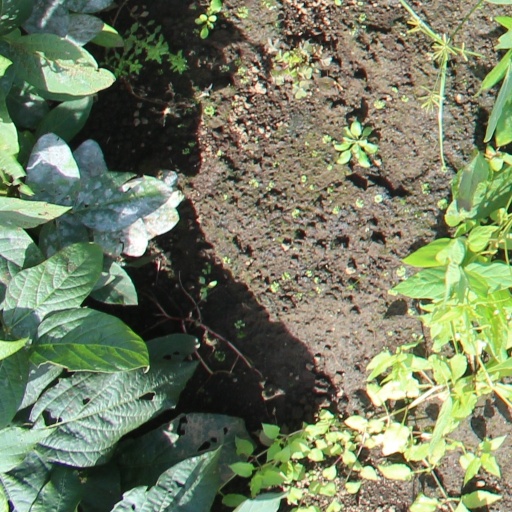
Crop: soybean